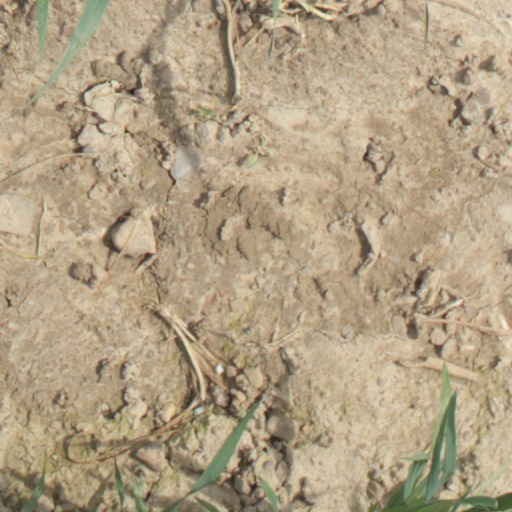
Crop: wheat